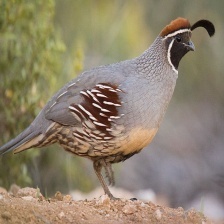
Species: GAMBELS QUAIL
Scientific name: CALLIPEPLA GAMBELII
ImageNet parent category: quail